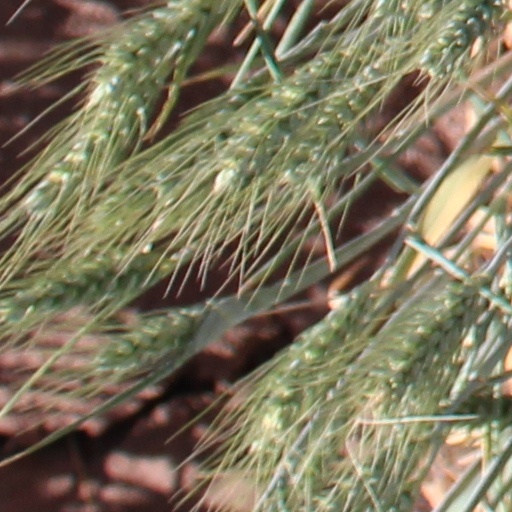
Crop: wheat